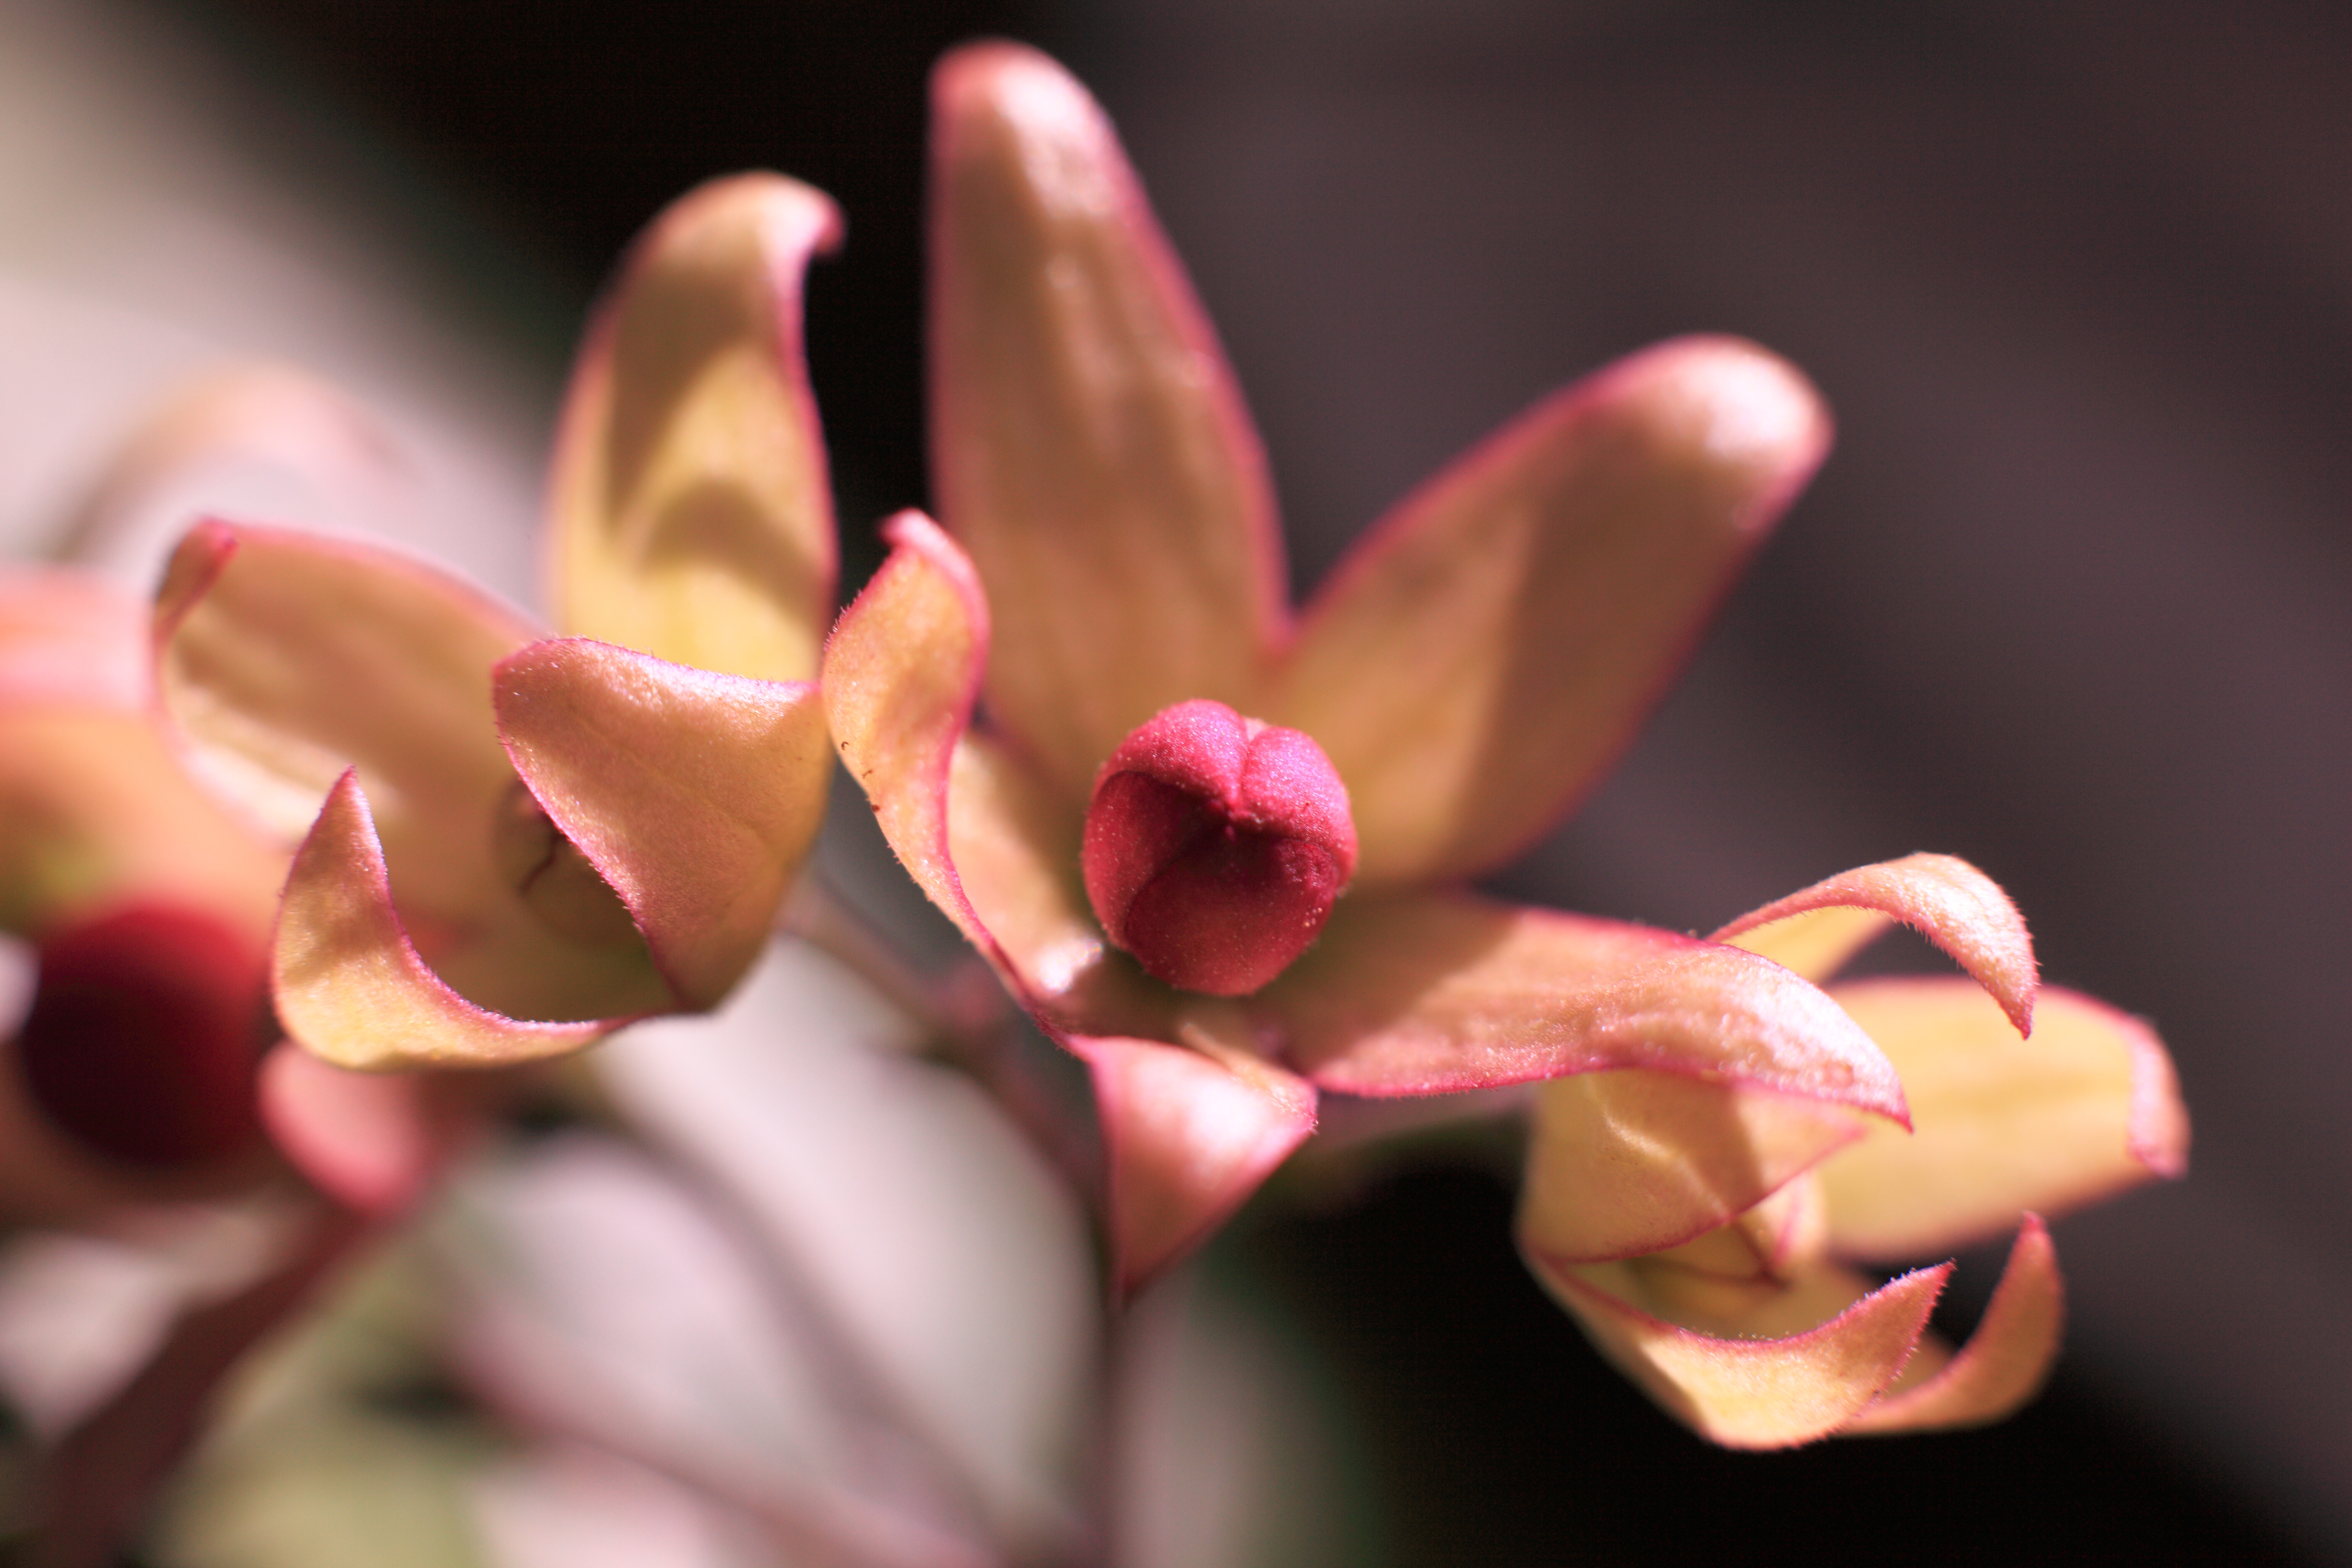
hand, blossom, plant, photography, leaf, flower, petal, spring, green, high, red, color, pink, flora, orchid, close up, cool image, 5d, hires, bud, markii, hi, res, macro photography, flowering plant, land plant